Kharkiv School of Photography

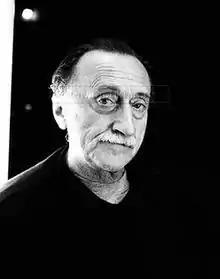
One of the best-known members of the Vremia Group Boris Mikhailov

The Kharkiv School of Photography is known for extreme experimentations with photography techniques and methods. Developing avant-garde principles and navigating around socialist realism dogmas, members of the Vremia Group invented their own visual language and used irony in their art — the latter considered an important component of the Kharkiv school.